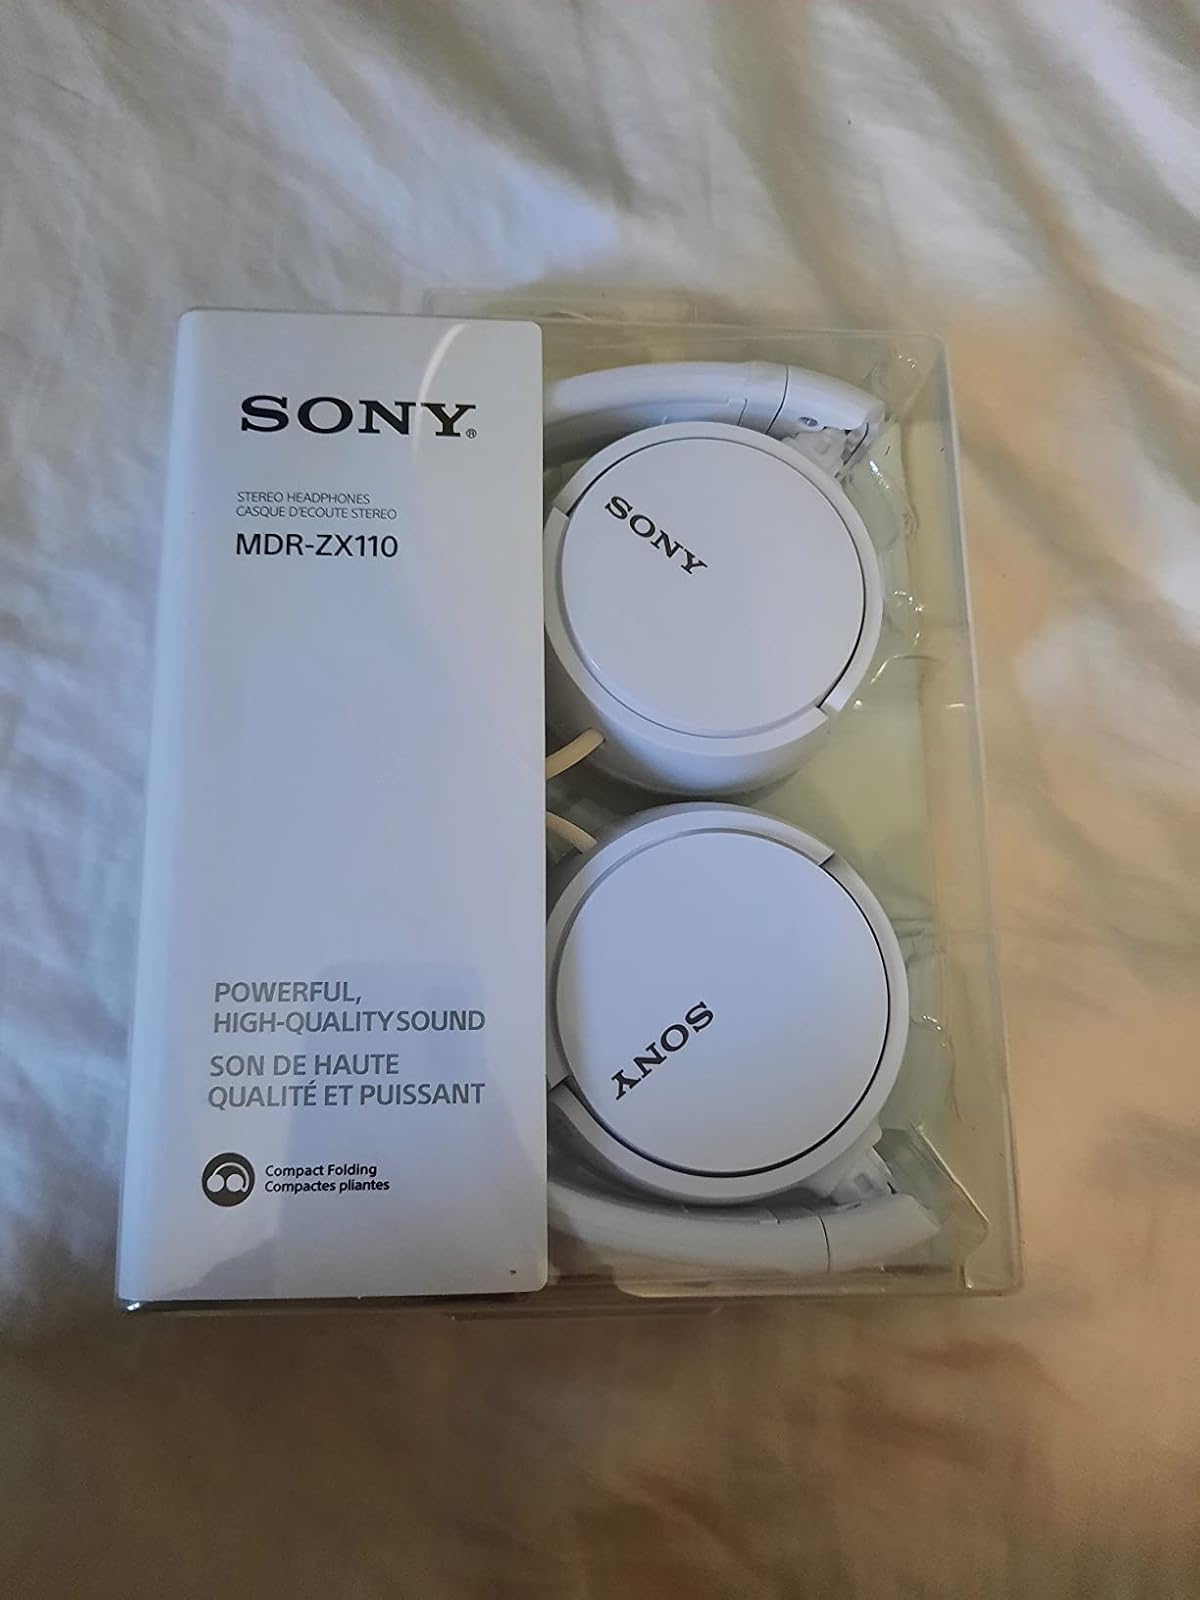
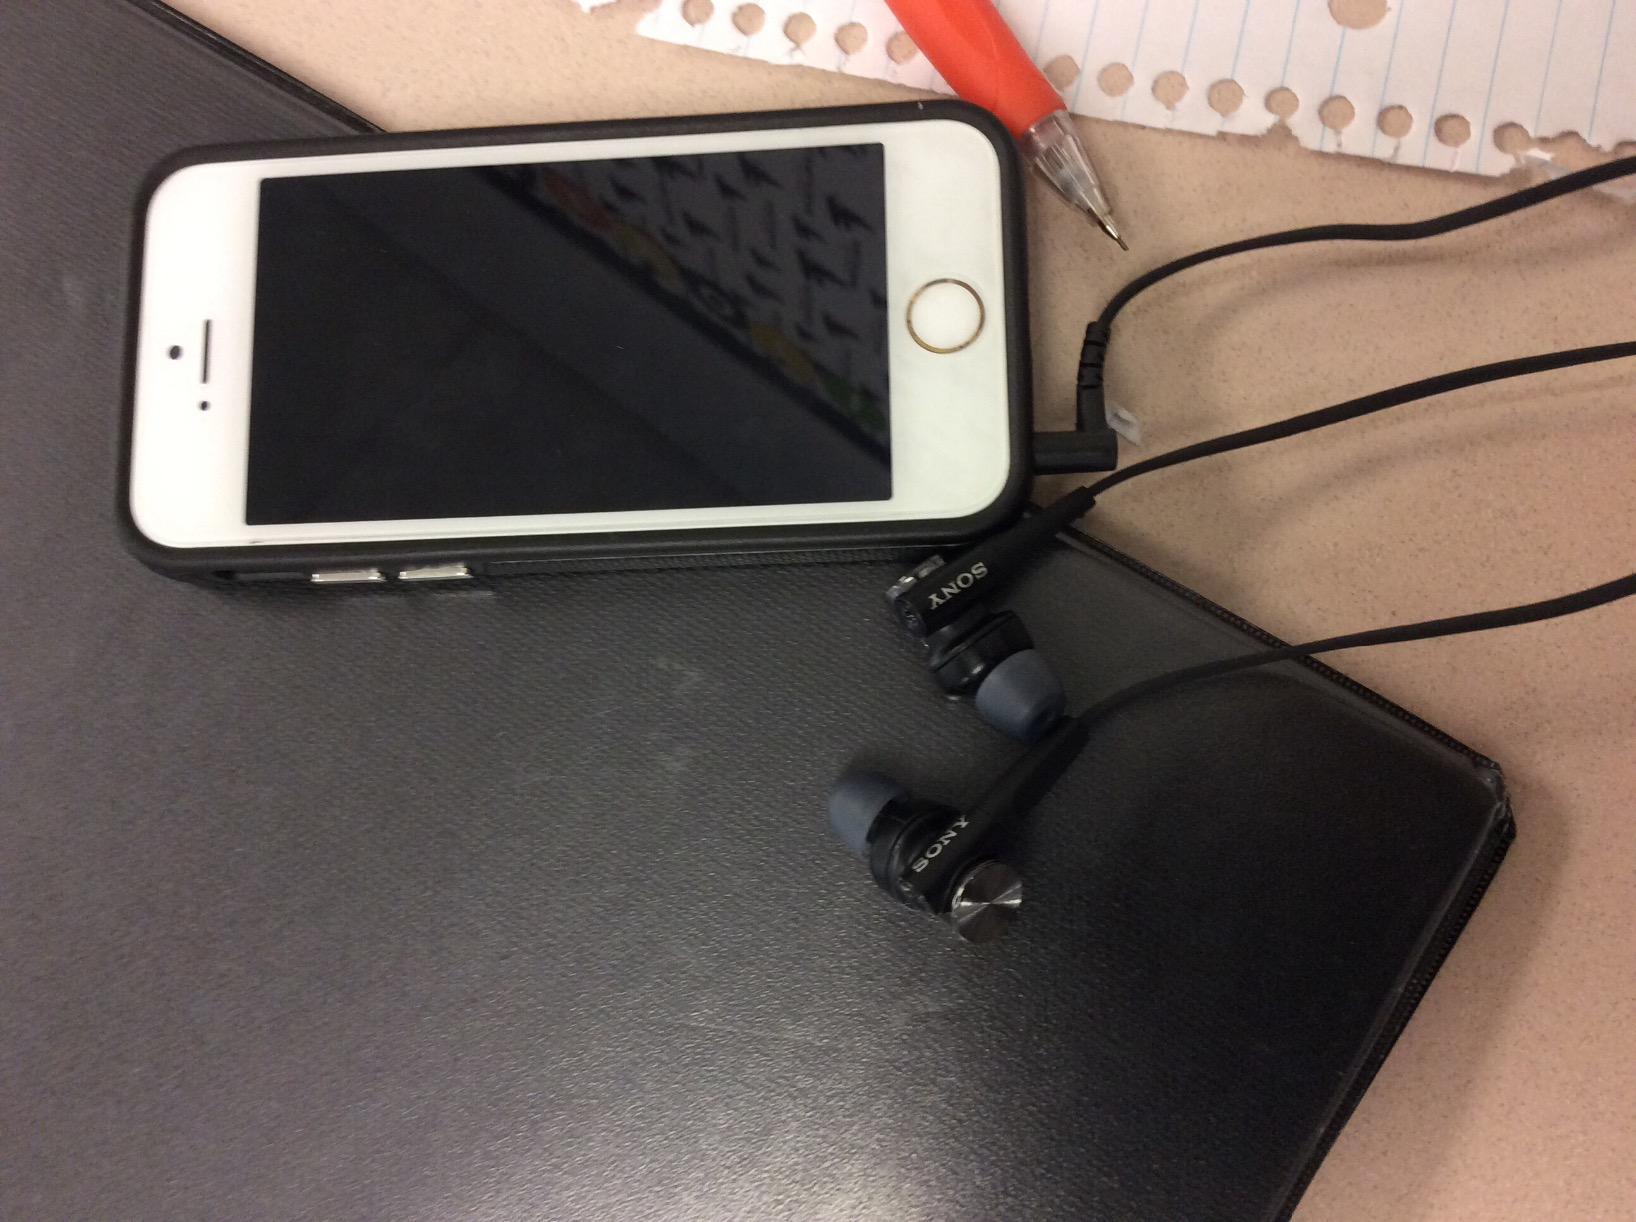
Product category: headphones
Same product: no